Military history of France during World War II

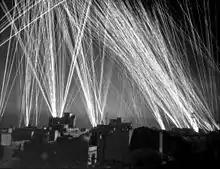
Anti-aircraft fire during an air raid by the Nazis on Algiers, French Algeria (circa 1943).

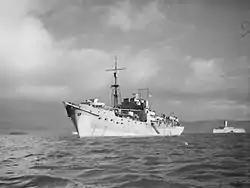
The "Charles Plumier", a French passenger ship, was taken by the British and put into service as . It operated as a headquarters ship for the invasion of Normandy.

The Armistice Army ("Armée de l'Armistice"), the official name of the army of the Vichy régime, had bases throughout the worldwide French colonial empire. It was created in July 1940 after Germany occupied the northern part of the metropolitan French territory under the armistice in June 1940. Apart from the Armistice Army, the French State created irregular forces to fight the French Resistance and internal and external communists, whom both Vichy and German authorities considered enemies.